Answer in natural language. Is sleek black flatscreen smart tv to the left of white rectangular dining table? Choose between the following options: yes or no
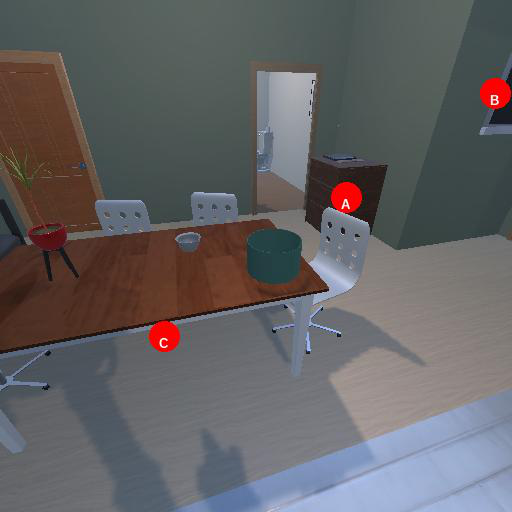
<answer>no</answer>